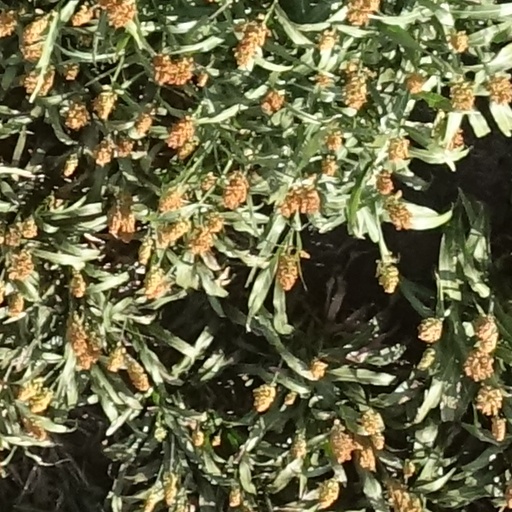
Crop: sorghum